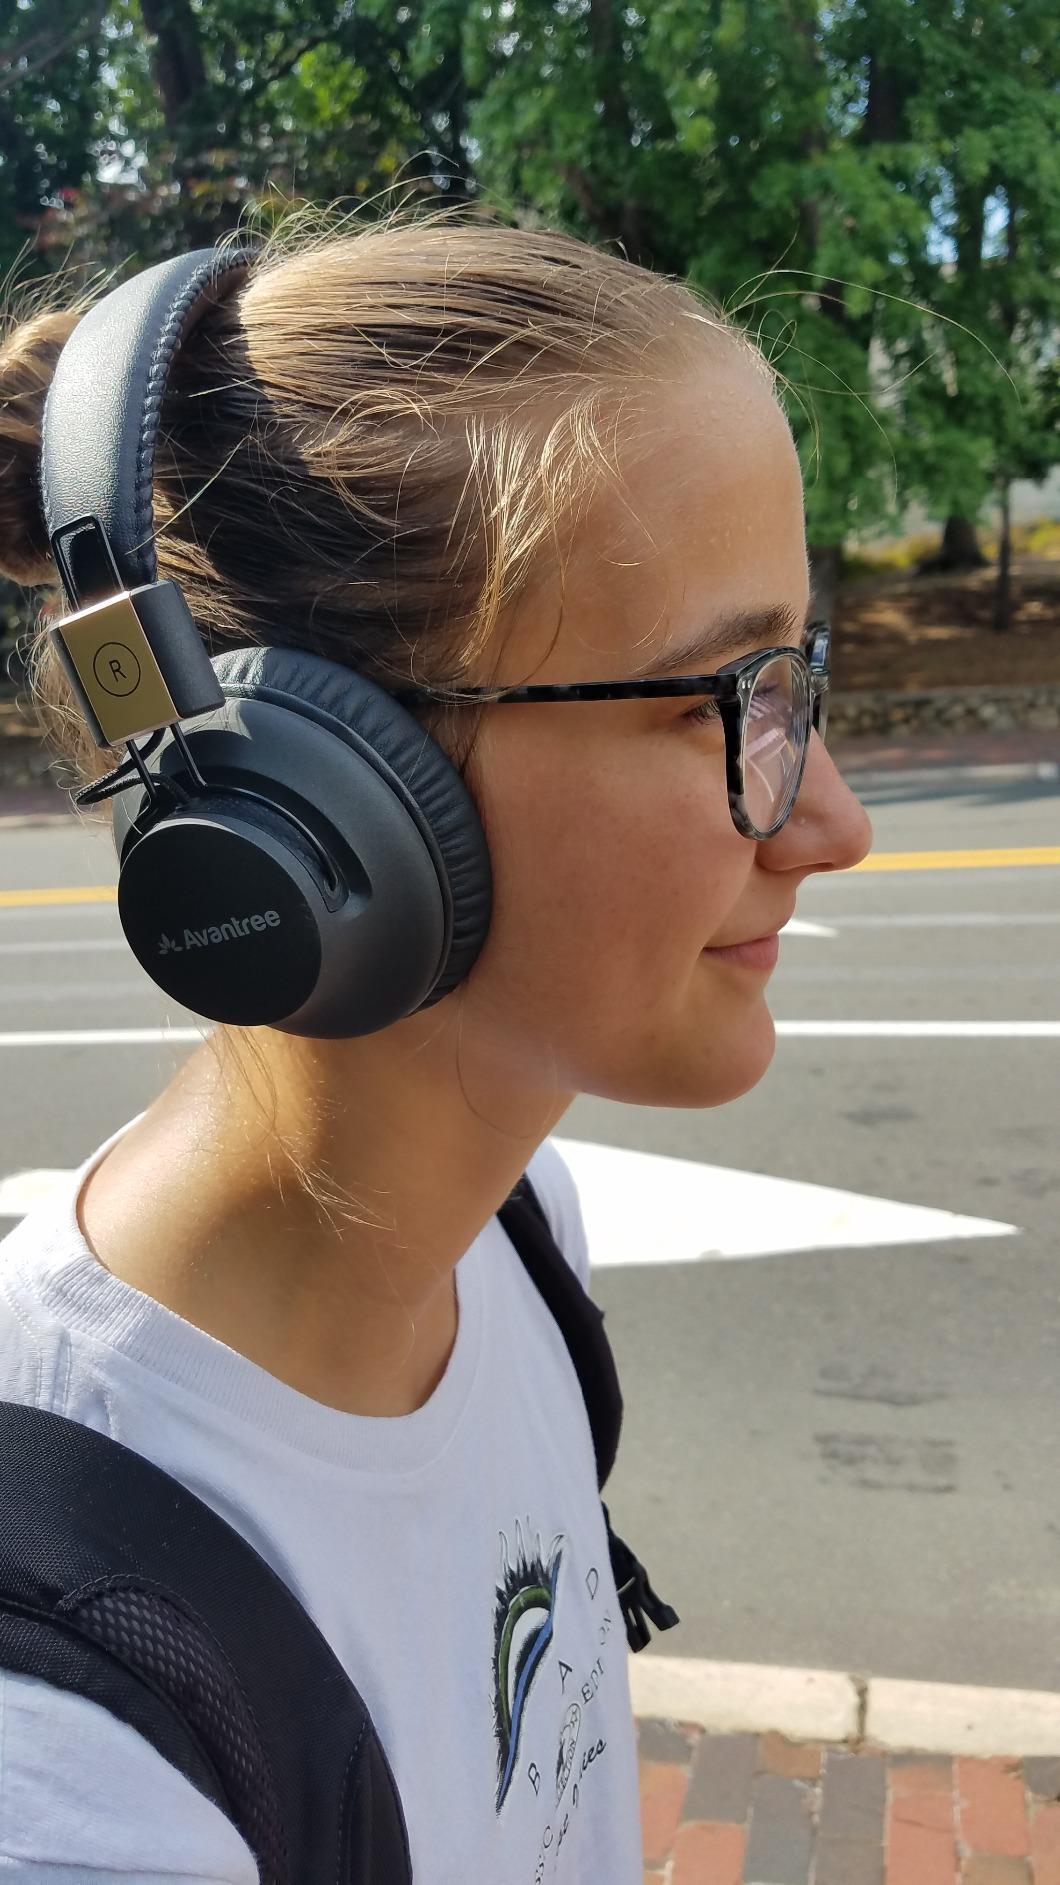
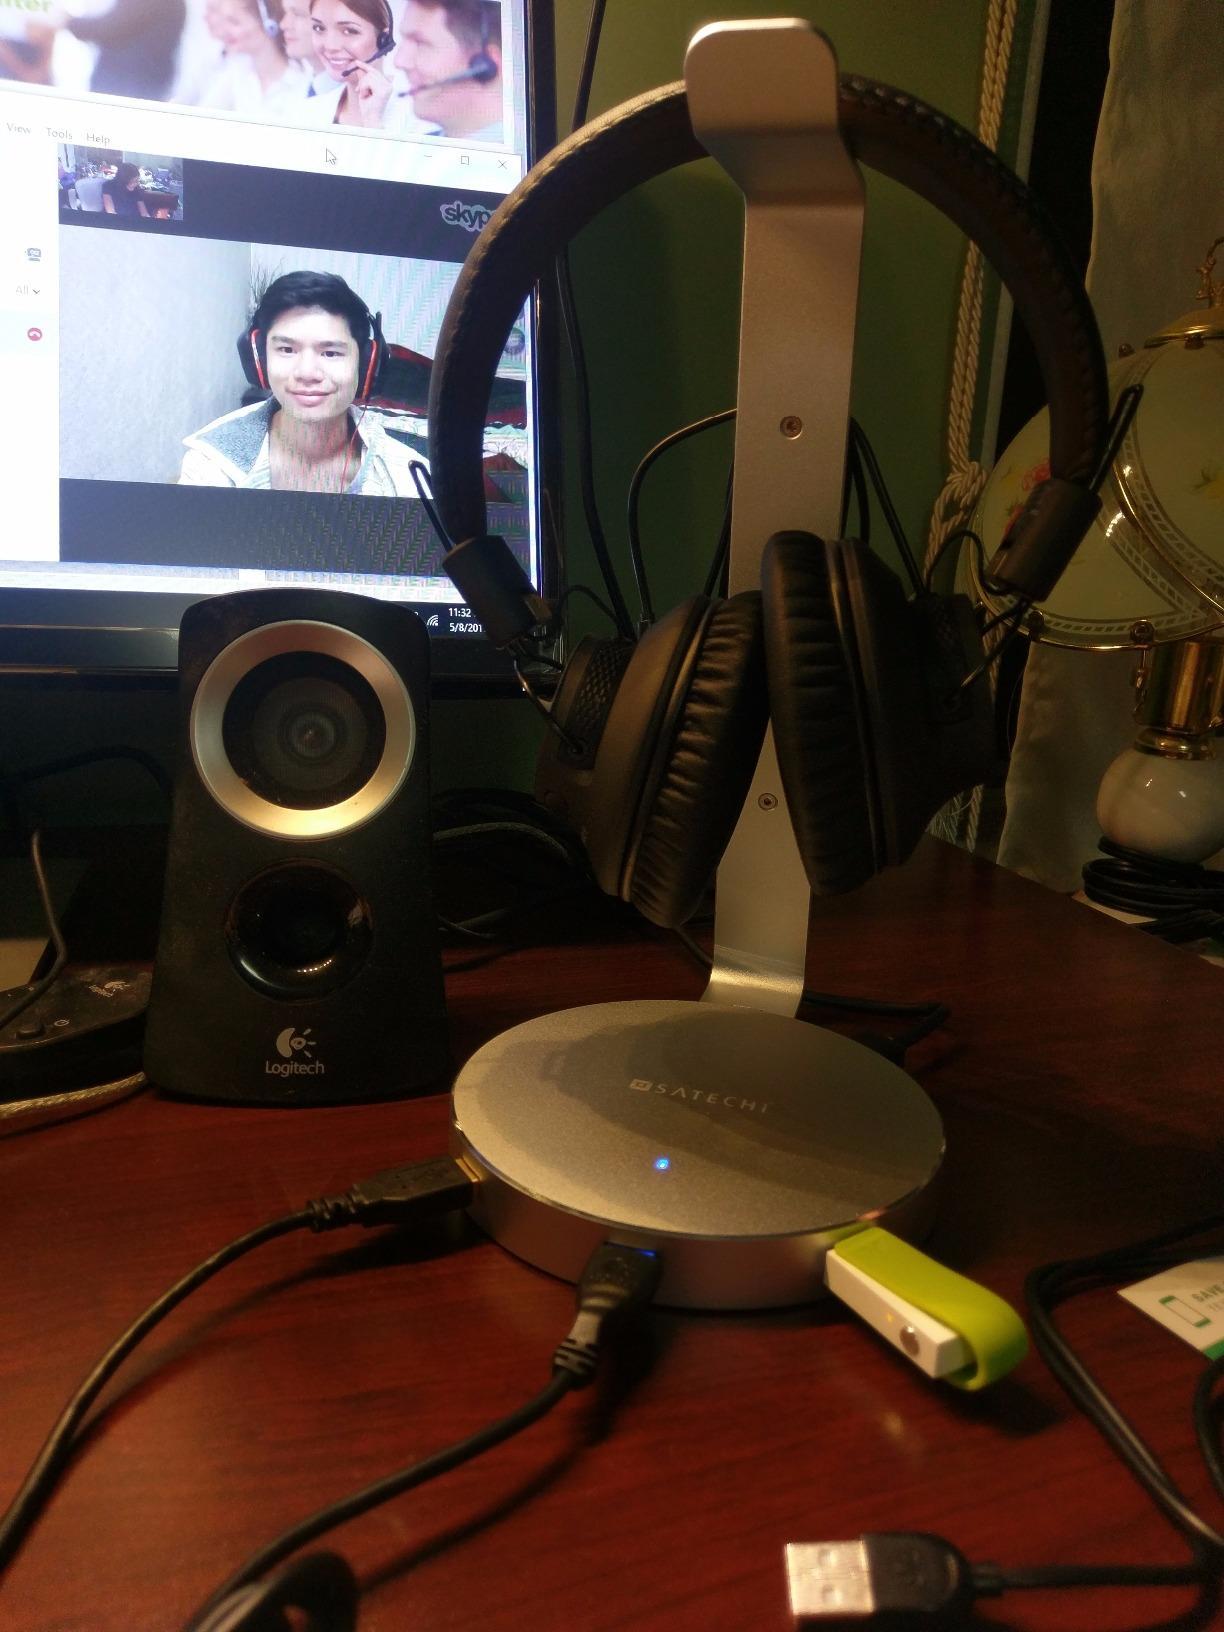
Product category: headphones
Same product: yes